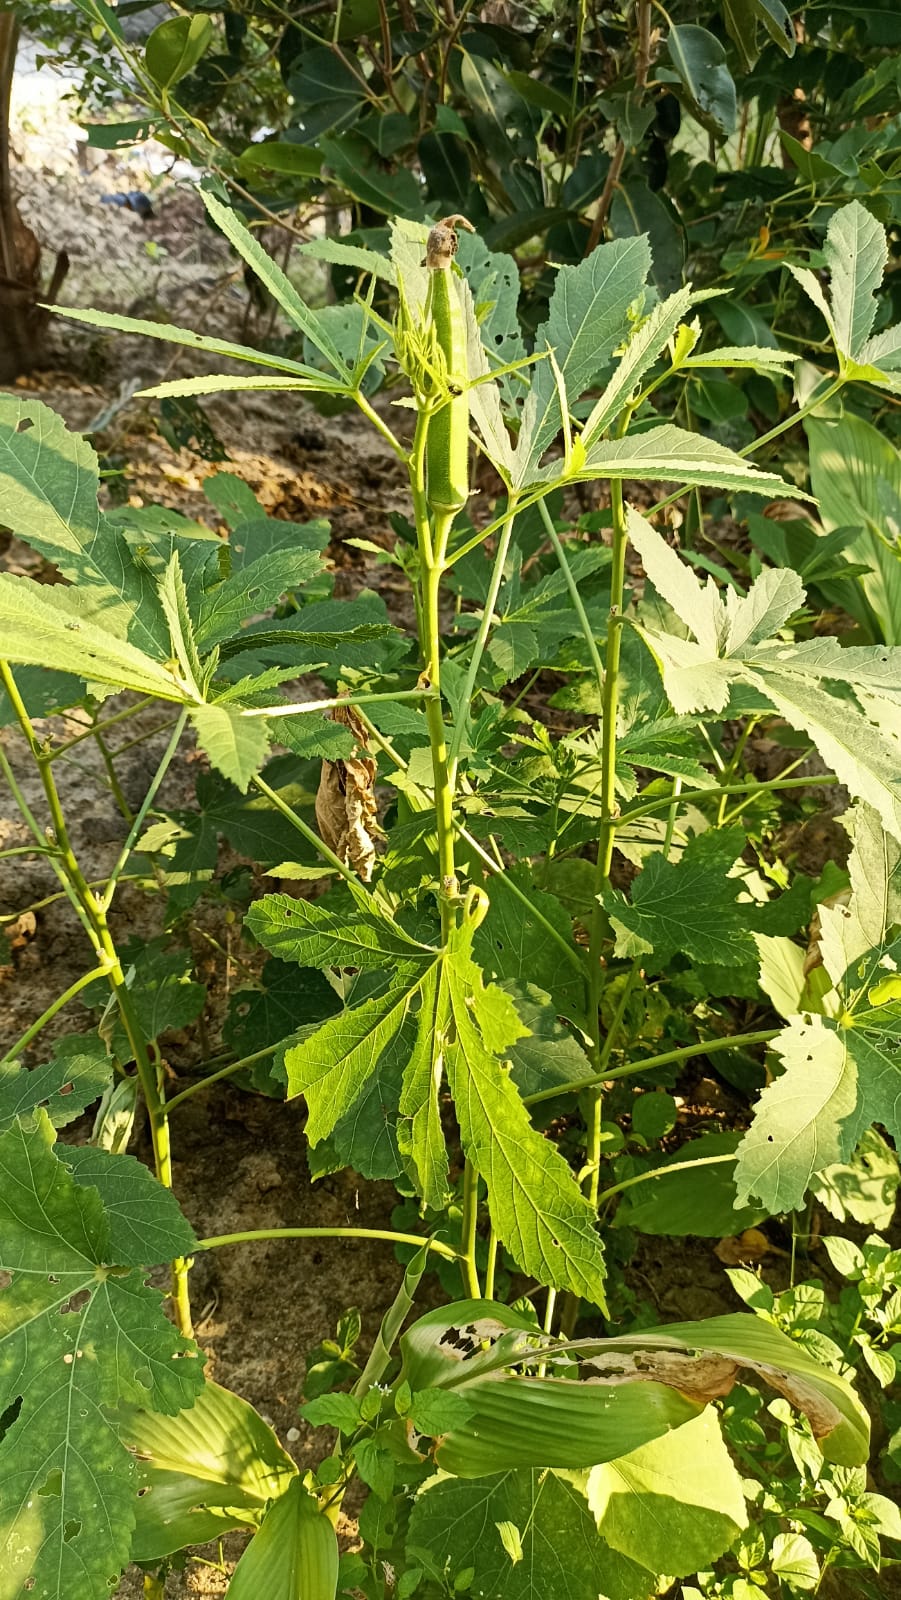
Label: Under-mature